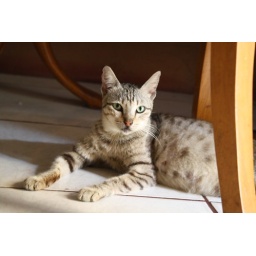
This is the stray cat the I welcomed in my home since she is also pregnant.